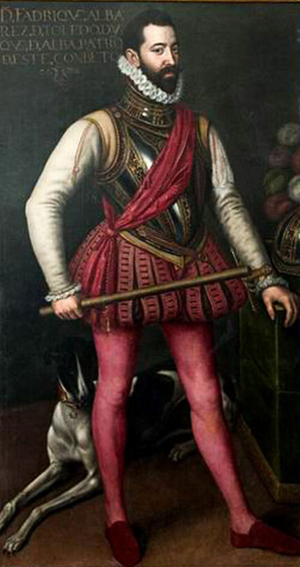
Fadrique Álvarez de Toledo y Enríquez de Guzmán, également appelé Don Fadrique, est le quatrième duc d'Albe, duc de Huéscar, marquis de Coria et Grand Commandeur de l'Ordre de Calatrava. Il participa avec son père au sac de Malines.